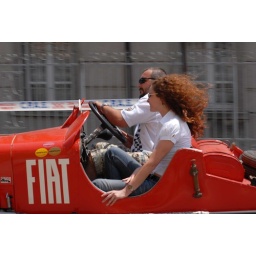
silver flag 2009 old cars on Arda Valley track in Vernasca piacenza